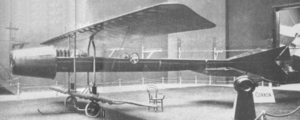
1ᵉʳ janvier :
Le turboréacteur est un système de propulsion qui transforme le potentiel d'énergie chimique contenu dans un carburant, associé à un comburant qu'est l'air ambiant, en énergie cinétique permettant de générer une force de réaction en milieu élastique dans le sens opposé à l'éjection.
Les forces aériennes roumaines - nom hérité de l'époque du pacte de Varsovie, plus communément appelées « aviation militaire roumaine » sont la composante aérienne des forces armées roumaines.
Henri Coandă, né le 7 juin 1886 à Bucarest et mort le 25 novembre 1972 dans la même ville, est un ingénieur aéronautique roumain, pionnier de l'aviation mondiale et du moteur à réaction, savant et académicien roumain.
France : grève des cheminots brisée par Aristide Briand en les mobilisant.
Un avion à réaction est un avion propulsé par un moteur à réaction. Apparu peu avant la Première Guerre mondiale, expérimental dans les années 1930, opérationnel à la fin de la Seconde Guerre mondiale, ce type d'avion s'est imposé dans le domaine militaire dans les années 1950 puis, par la suite, dans le domaine civil pour les vols long ou moyen-courrier.
L'histoire de l'aviation peut se diviser en six périodes :